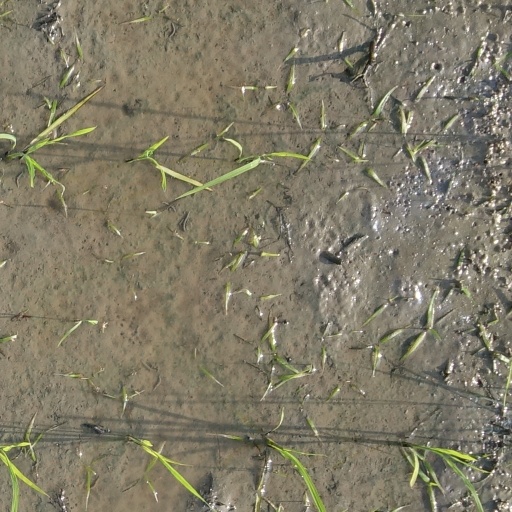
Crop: rice